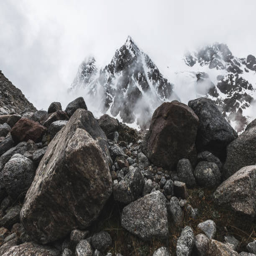
mountain landscape with rocks and creeping fog .